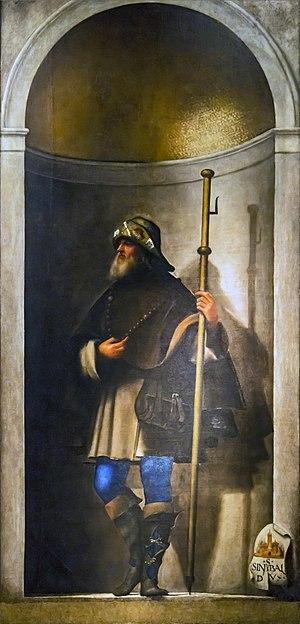
Saint Sébald de Nuremberg est vénéré comme saint patron de la ville de Nuremberg et était le garant de son indépendance comme ville libre d'Empire. D'après la légende, Sébald était un ermite et un missionnaire.